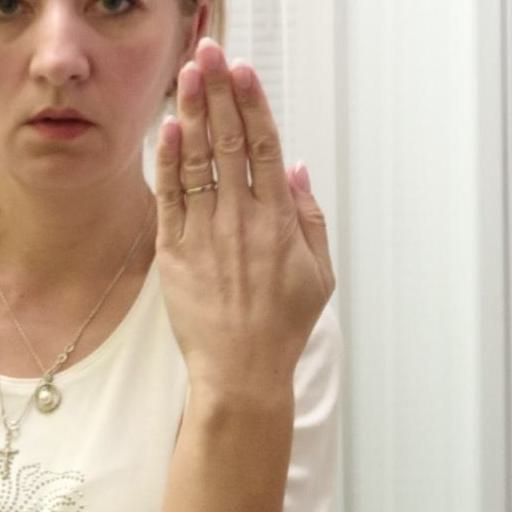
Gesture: stop_inverted